Hadrian

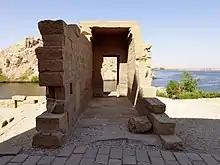
The Gateway of Hadrian in Philae

During that winter, Hadrian toured the Peloponnese. His exact route is uncertain, but it took in Epidaurus; Pausanias describes temples built there by Hadrian, and his statue – in heroic nudity – erected by its citizens in thanks to their "restorer". Antinous and Hadrian may have already been lovers at this time; Hadrian showed particular generosity to Mantinea, which shared ancient, mythic, politically useful links with Antinous' home at Bithynia. He restored Mantinea's Temple of Poseidon Hippios, and according to Pausanias, restored the city's original, classical name. It had been renamed Antigoneia since Hellenistic times, after the Macedonian King Antigonus III Doson. Hadrian also rebuilt the ancient shrines of Abae and Megara, and the Heraion of Argos.